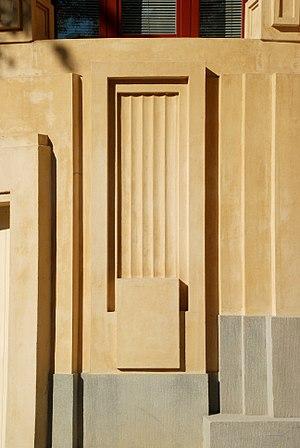
Belgique - Bruxelles - Uccle - Hôtel Haerens (Art déco - Antoine Courtens - 1928)
L'Hôtel Haerens est un hôtel de maître de style Art déco édifié par l'architecte Antoine Courtens sur le territoire de la commune d'Uccle dans l'agglomération urbaine de Bruxelles, en Belgique.